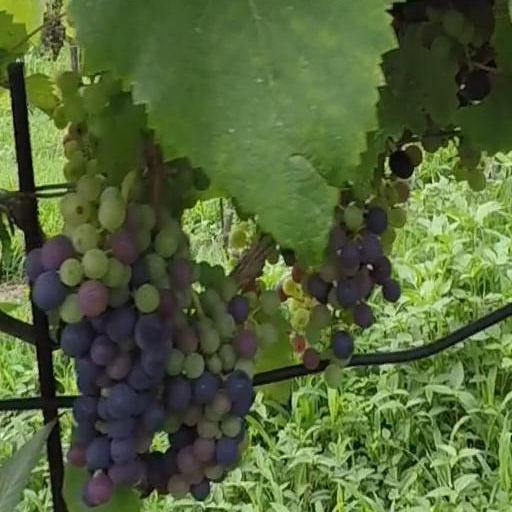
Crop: grape